Torey Krug

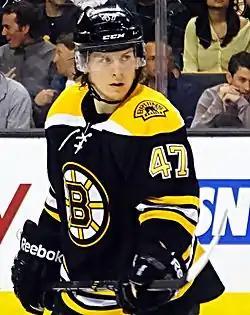
Krug with the Boston Bruins during the 2013 Eastern Conference finals

Krug arrived at Michigan State University in the fall of 2009, and was initially slotted as a fifth or sixth defenseman on the roster. During the 2009–10 season, Krug was voted to the CCHA's All-Rookie Team. After skating in all 38 games, he finished the season second on the team in rookie scoring and led all CCHA first-year defensemen in scoring. Krug quickly gained a reputation as one of the CCHA's most offensive performers, and in advance of his sophomore season, was elected captain of the Spartans. As a sophomore, Krug was named to the First Team All-CCHA, and was voted the CCHA's Top Offensive Defenseman (he was the CCHA's top-scoring defenseman that year). In 2011–12, he was named to the All-CCHA Team for the second time, and was named a CCHA Player of the Year and Hobey Baker Award finalist. During the season, Krug was the top scoring defenseman in the CCHA, and shared the CCHA conference scoring title with Notre Dame's T. J. Tynan (29 points), becoming the first defenseman in the league to win a scoring title since Western Michigan's Wayne Gagner in 1986–87.